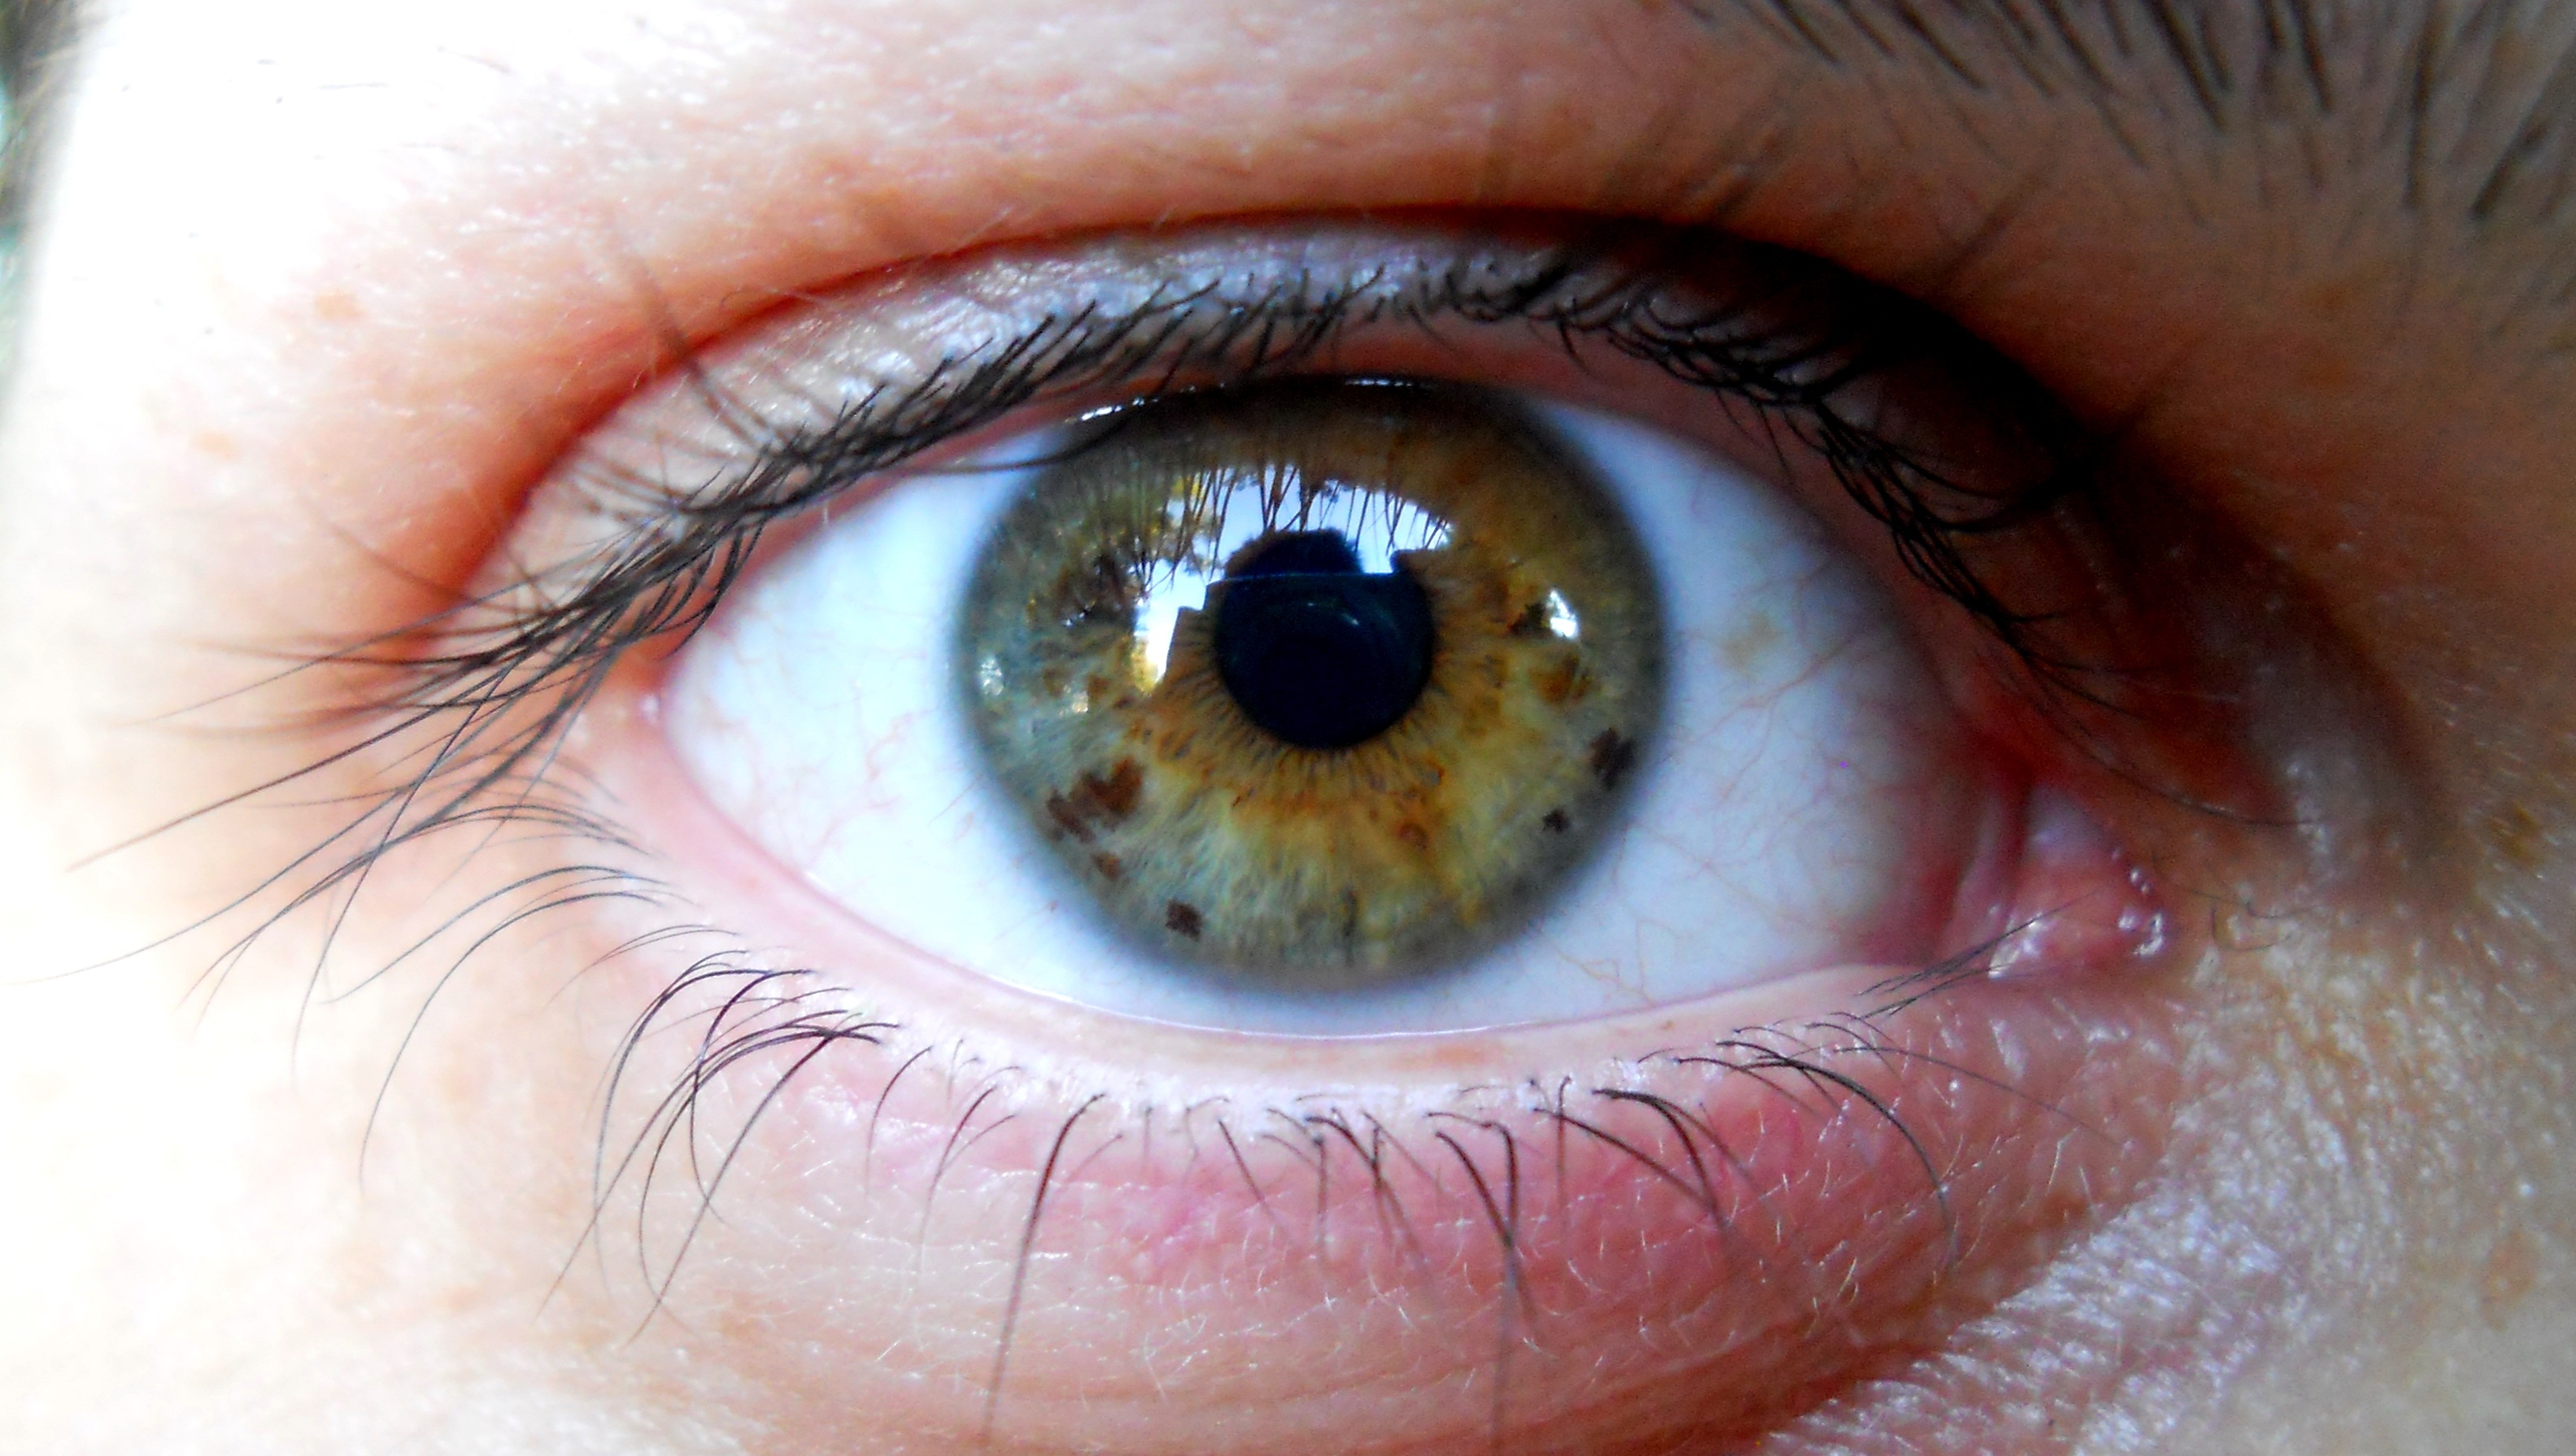
novel, girl, eyebrow, mouth, eyelash, close up, human body, face, nose, mysterious, iris, eye, head, beauty, organ, story, unique, models, seduction, vision care, eyelash extensions